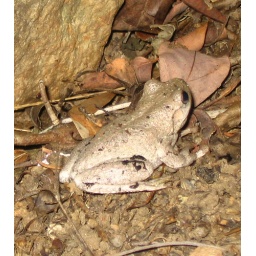
I found this frog in the kitchen sink so I put it outside.